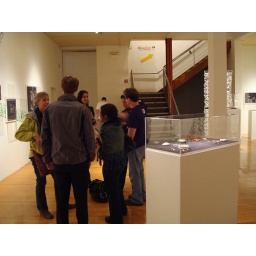
Trip to Boston - Fall 2007Parallax Conference - MassArtartist's reception, dutch mountains golden clogs, in situ